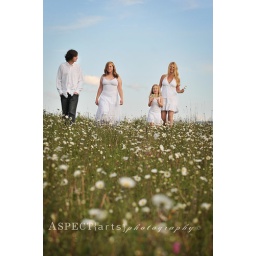
A wonderful window of sunshine in a field of daisies. This session was magical!